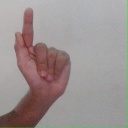
अक्षर: ळ